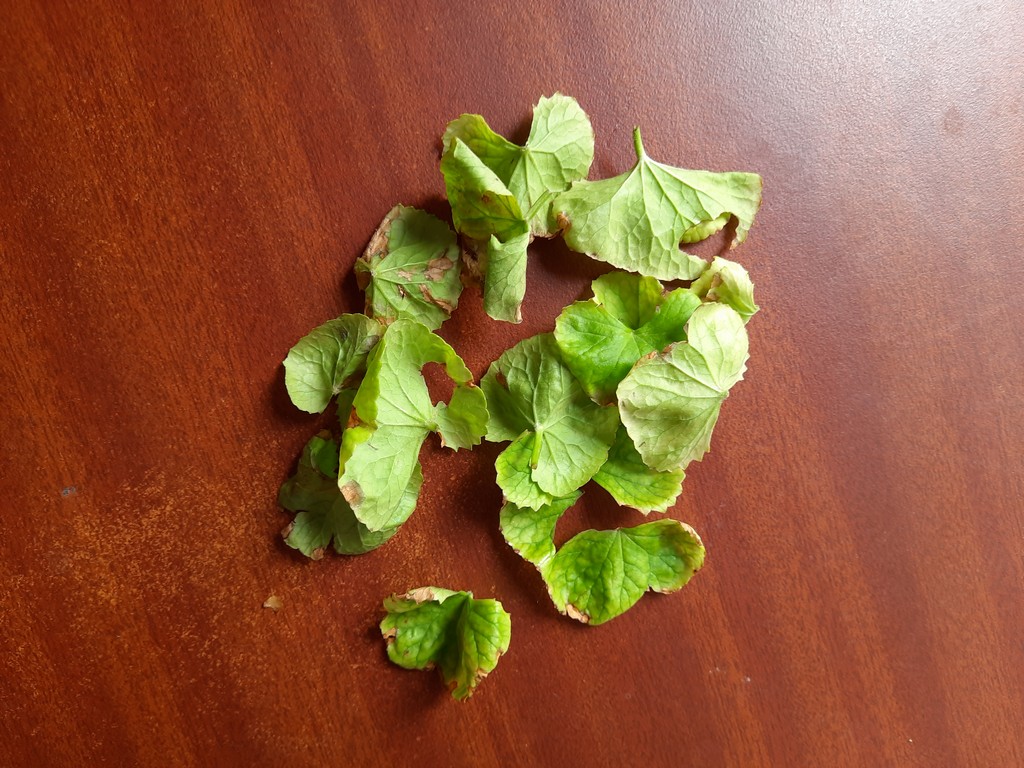
Label: Unhealthy